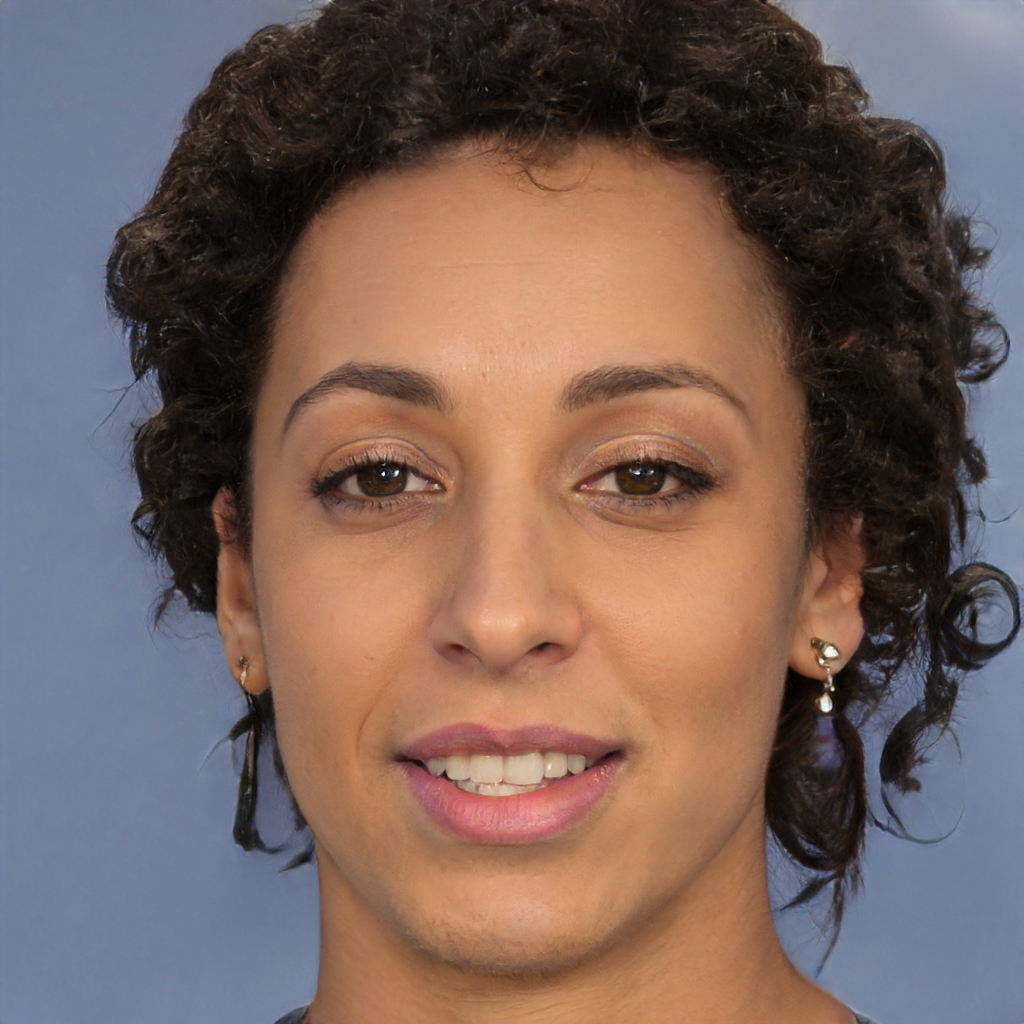
Label: Colored